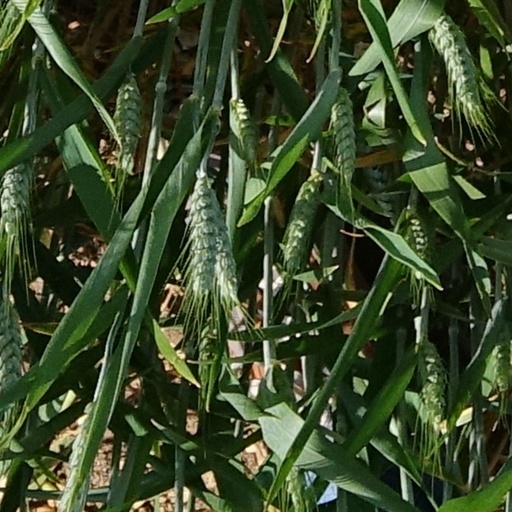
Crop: wheat